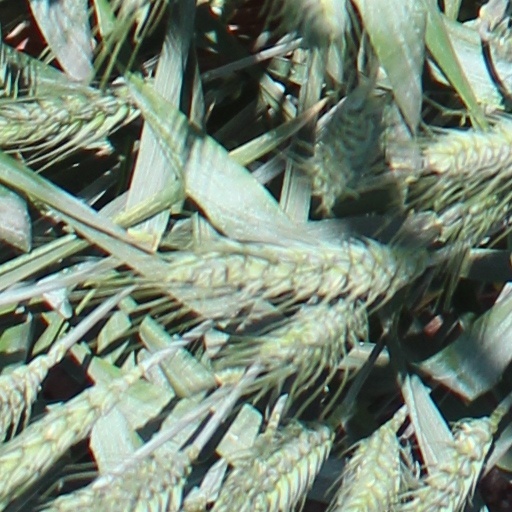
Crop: wheat